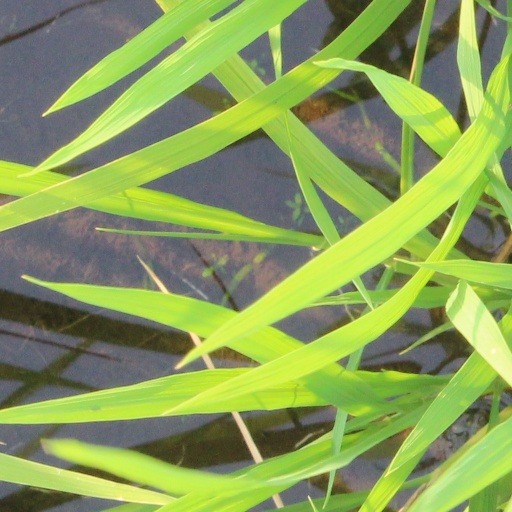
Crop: rice